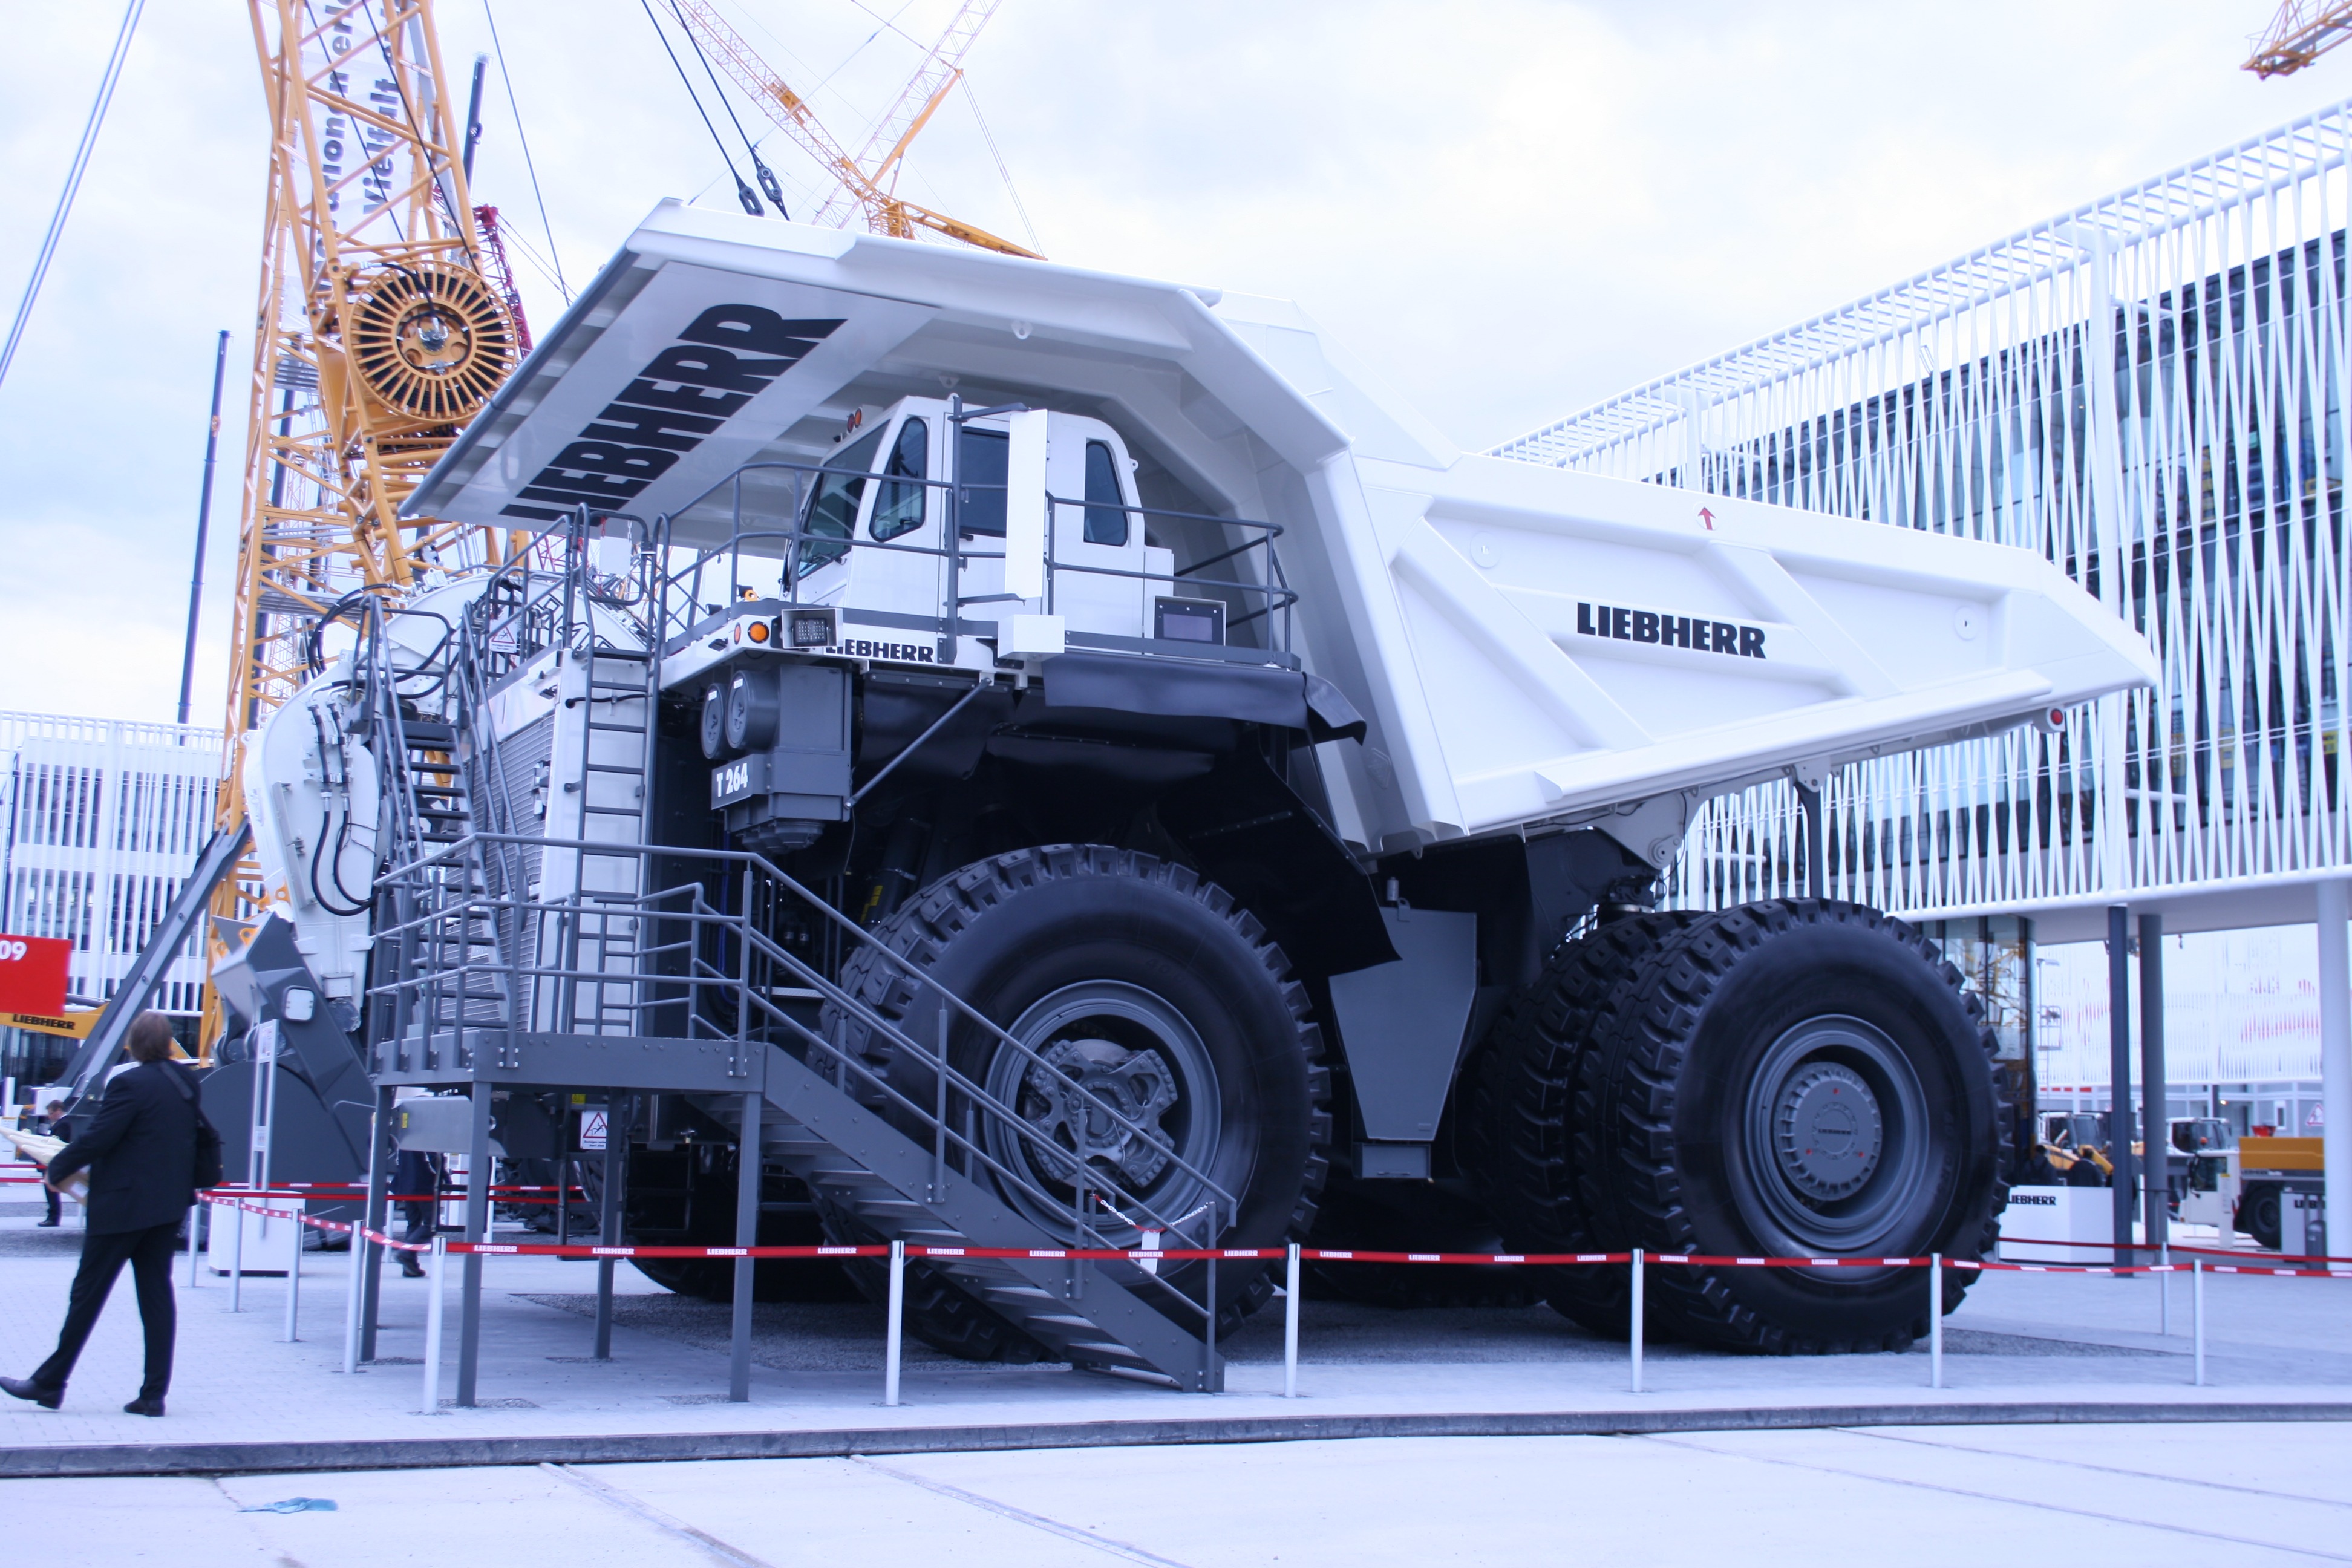
transport, truck, vehicle, large, site, tipper, construction vehicle, loader, construction equipment, auto racing, liebherr